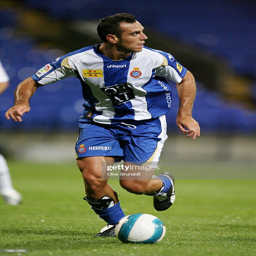
person during the friendly match .